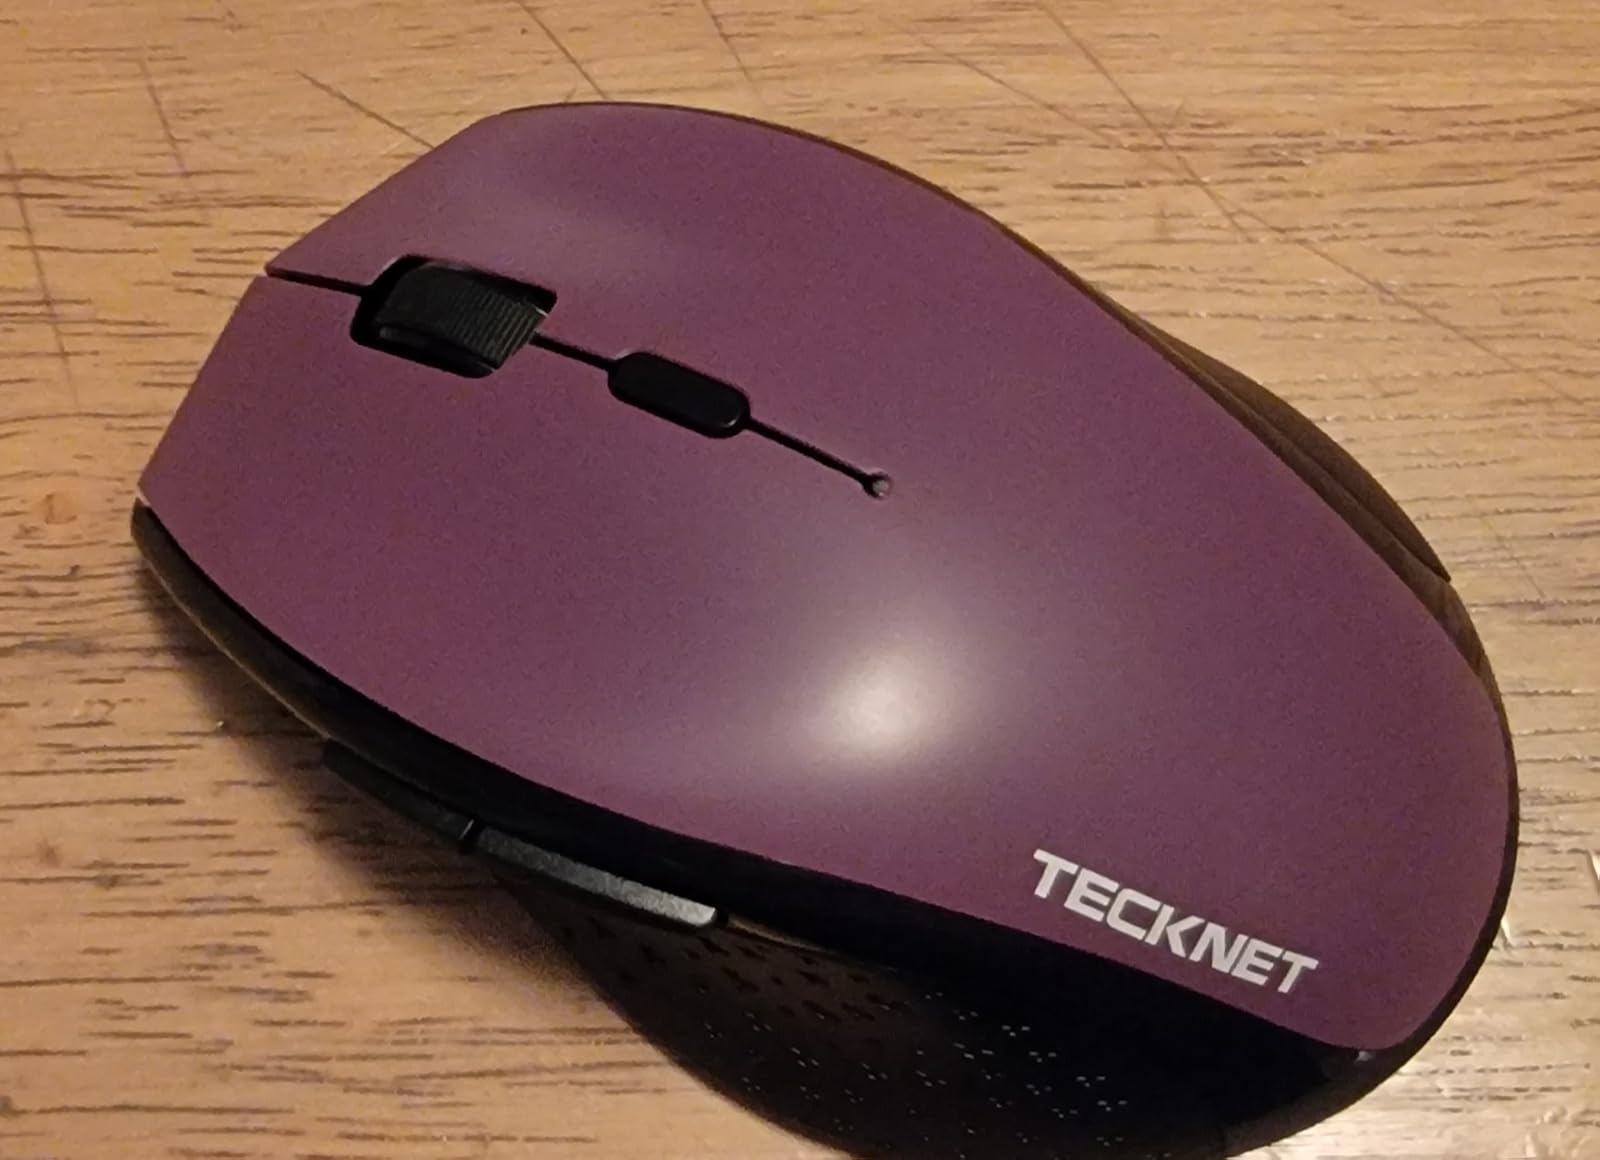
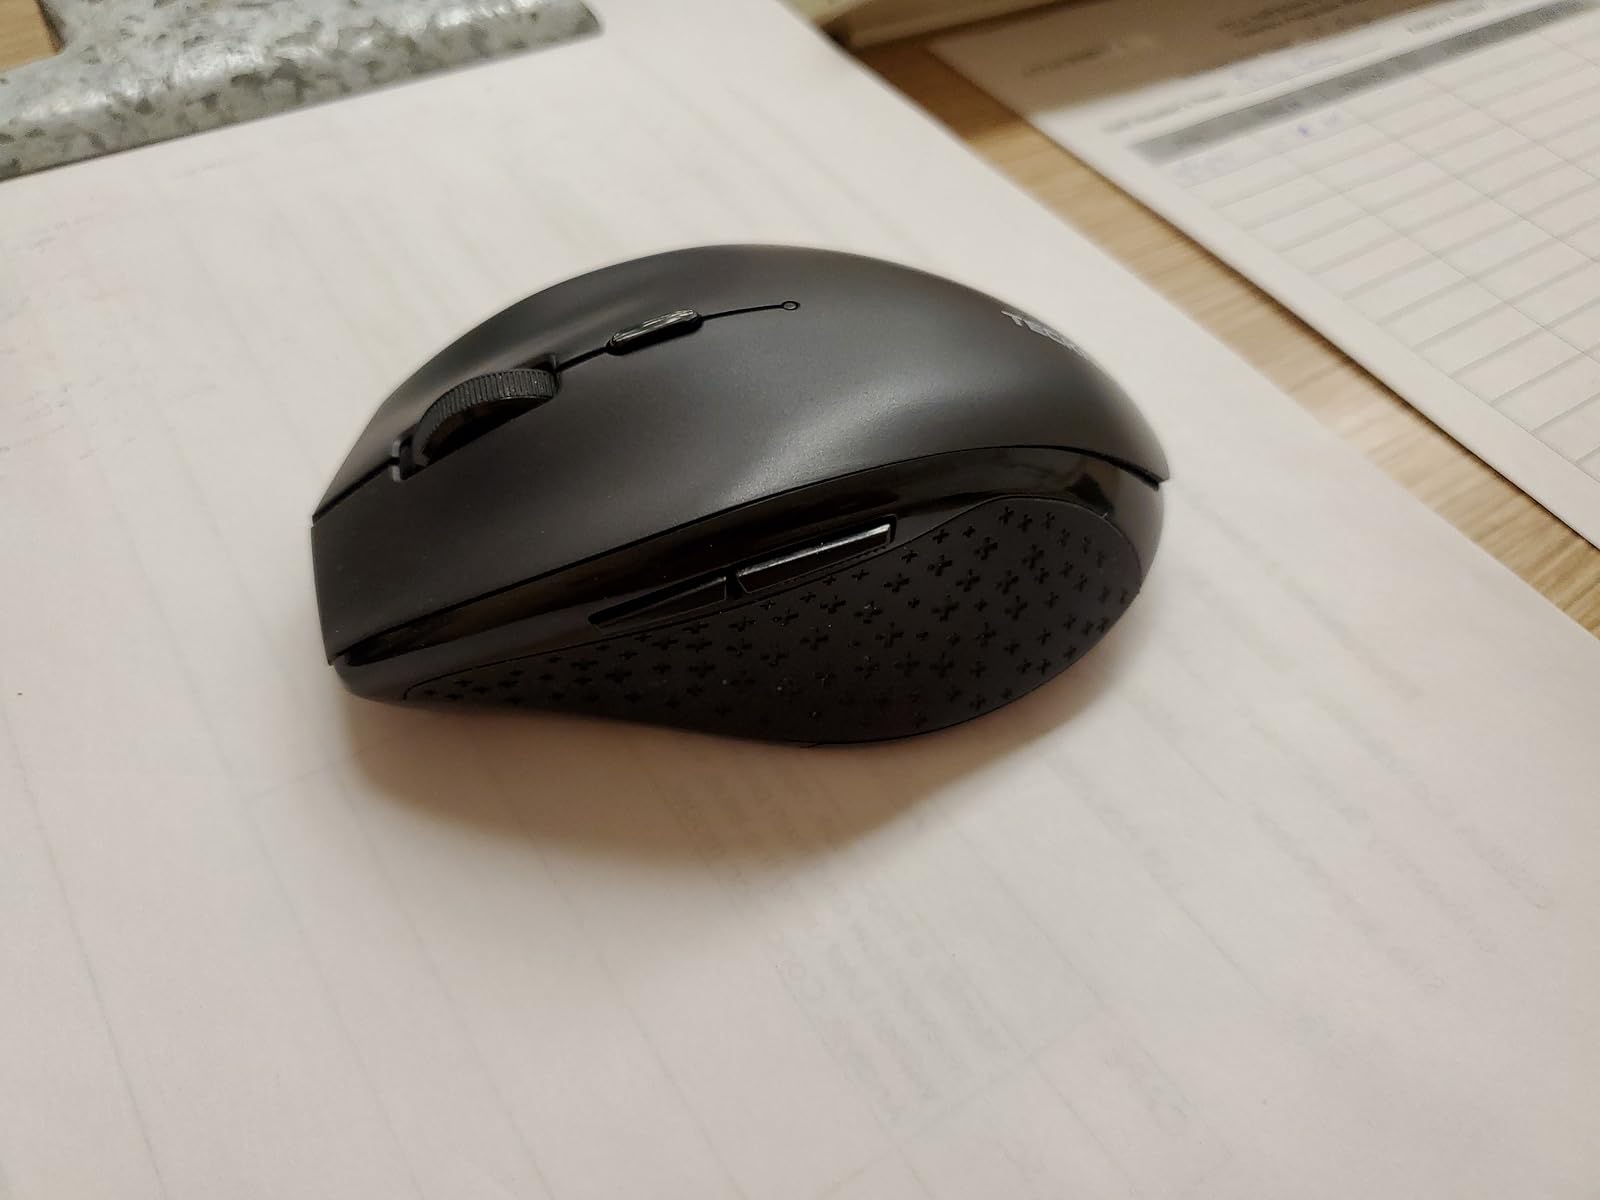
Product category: mouse
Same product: no